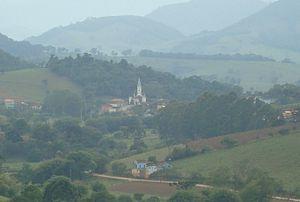
Consolação est une municipalité brésilienne de l'État du Minas Gerais et la Microrégion d'Itajubá.